ACR Messina

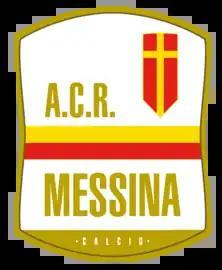
Logo of Rinascita Messina

In March 2009, Rome-based entrepreneur Alfredo Di Lullo acquired Football Club Messina Peloro in a blind auction held by the Court of Messina in April 2009. The club was renamed A.C. Rinascita Messina ("rinascita" means "revived"). On 4 January 2011, the club was transferred to the group Martorano which on 14 August 2011, sold it to Raffaele "Lello" Manfredi.